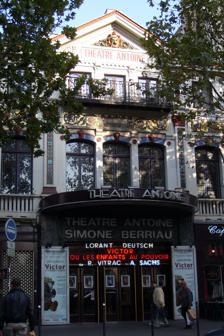
Building: Théâtre Antoine-Simone Berriau
Country: France
Year built: 1866
Theatre in Paris, France Théâtre Antoine Théâtre des Menus-Plaisirs (1866-1874 • 1877-1879 • 1882-1888) Théâtre des Arts (1874-1876 • 1879-1881) Opéra-Bouffe (1876-1877) Comédie-Parisienne (1881) Théâtre-Libre (1888-1897) The Théâtre Antoine in 2007 Address 14 Boulevard de Strasbourg Paris Coordinates 48°52′14″N 2°21′19″E / 48.870558°N 2.355367°E / 48.870558; 2.355367 Capacity 780 Opened 1866 ; 159 years ago ( 1866 ) Website www .theatre-antoine .com Théâtre Antoine-Simone Berriau ( French pronunciation: [teatʁ ɑ̃twan simɔn beʁjo] ) is a theater located at 14 boulevard de Strasbourg in the 10th arrondissement of Paris . The 800-seat Italian Style theater was built in the year 1866.  It functioned under a variety of names through the years, opening as Theatre des Menus-Plaisirs ( [titʁ de məny plɛziʁ] ; 1866–1874, 1877–1879, 1882–1888), then Théâtre des Arts ( [teatʁ dez‿aʁ] ; 1874–1876, 1879–1881), Opéra-Bouffe ( [ɔpeʁa buf] ; 1876–1877), and the Comédie-Parisienne ( [kɔmedi paʁizjɛn] ; 1881). Théâtre-Libre (1888-1897) and Théâtre-Antoine (1897-1906) In 1888 it became the venue for the Théâtre Libre company of André Antoine .  Although short-lived, lasting only eight years, the theater's pioneering naturalism proved extremely influential.  Antoine departed in 1894 under financial pressure, the enterprise closed in 1896, but Antoine returned the following year to the renamed Théâtre Antoine with a more deliberately provocative program that lasted until 1906. From 1943 onwards The theater now bears the name of actress and director Simone Berriau, who presented the complete dramatic work of Jean-Paul Sartre here beginning in 1943.  For instance the first production of his 1951 The Devil and the Good Lord opened here, directed by Louis Jouvet .  On her death in 1984 her daughter Helena Bossis took charge; since the death of Bossis in 2008, her husband Daniel Dares has served as director. Premieres Théâtre des Menus-Plaisirs 1867: Geneviève de Brabant (revised version) by Jacques Offenbach 1883: Les pommes d'or by Edmond Audran 1887: La fiancée des Verts-Poteaux by Audran 1891: L'oncle Célestin by Audran 1892: Article de Paris by Audran References